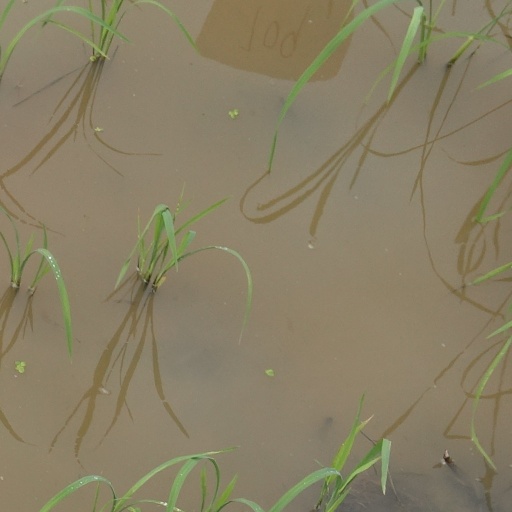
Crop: rice